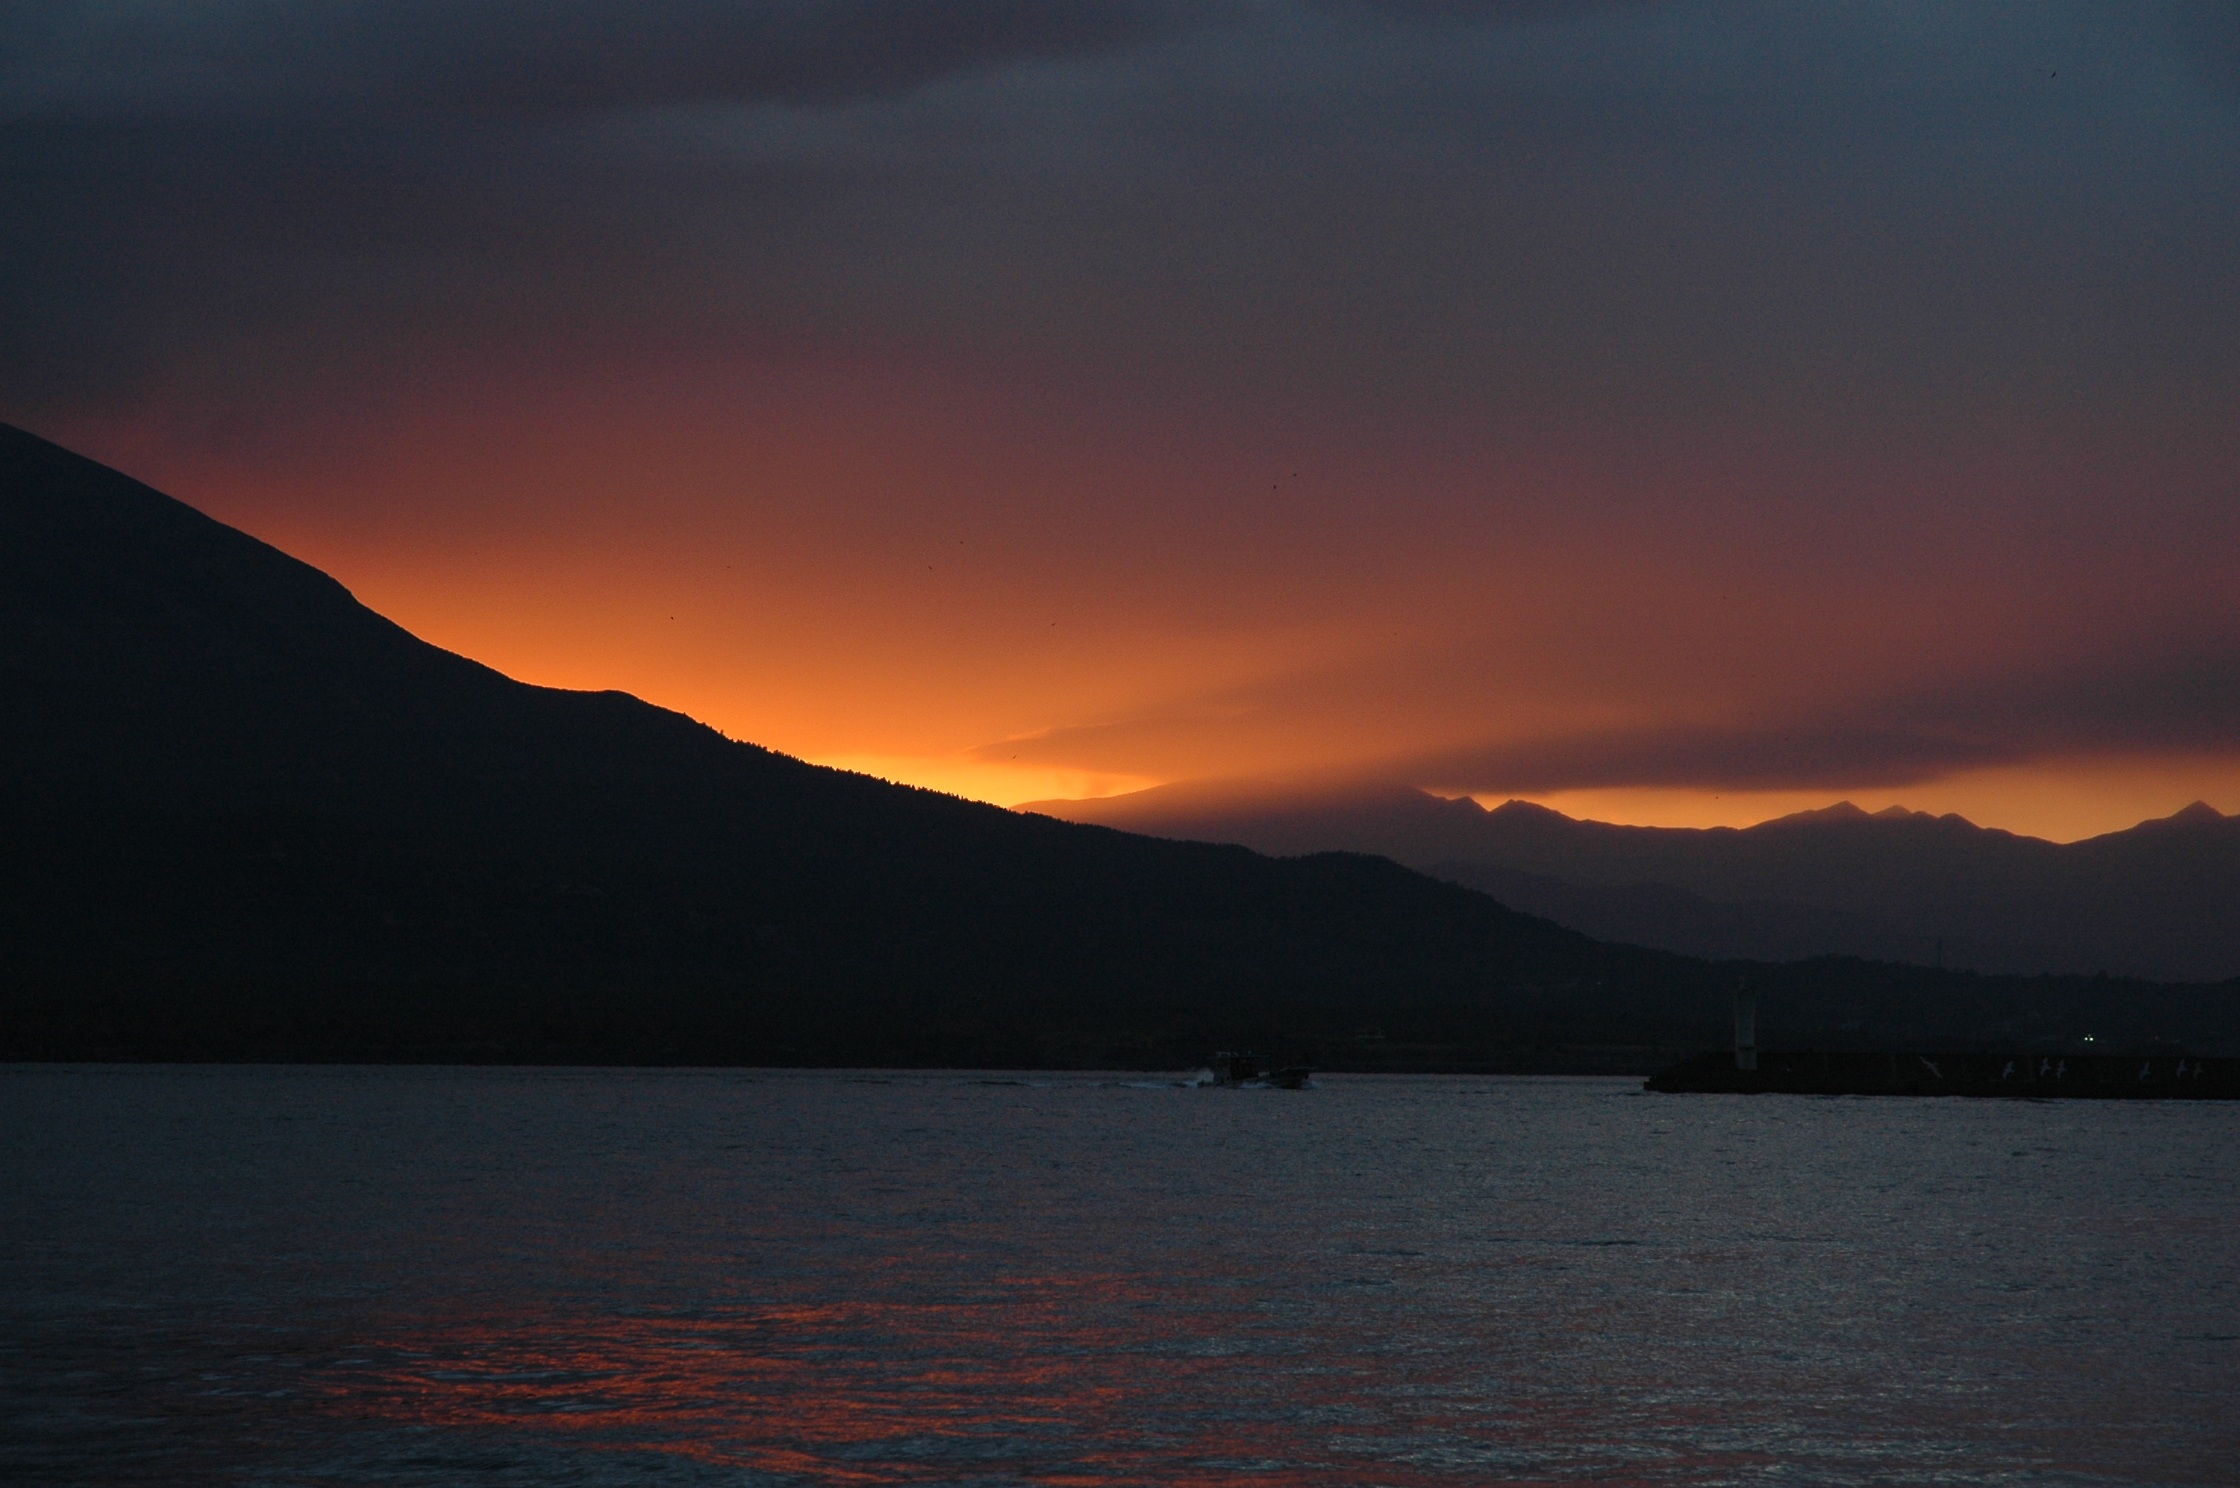
landscape, sea, horizon, mountain, cloud, sky, sunrise, sunset, morning, lake, dawn, dusk, evening, reflection, bay, loch, afterglow, atmospheric phenomenon, red sky at morning